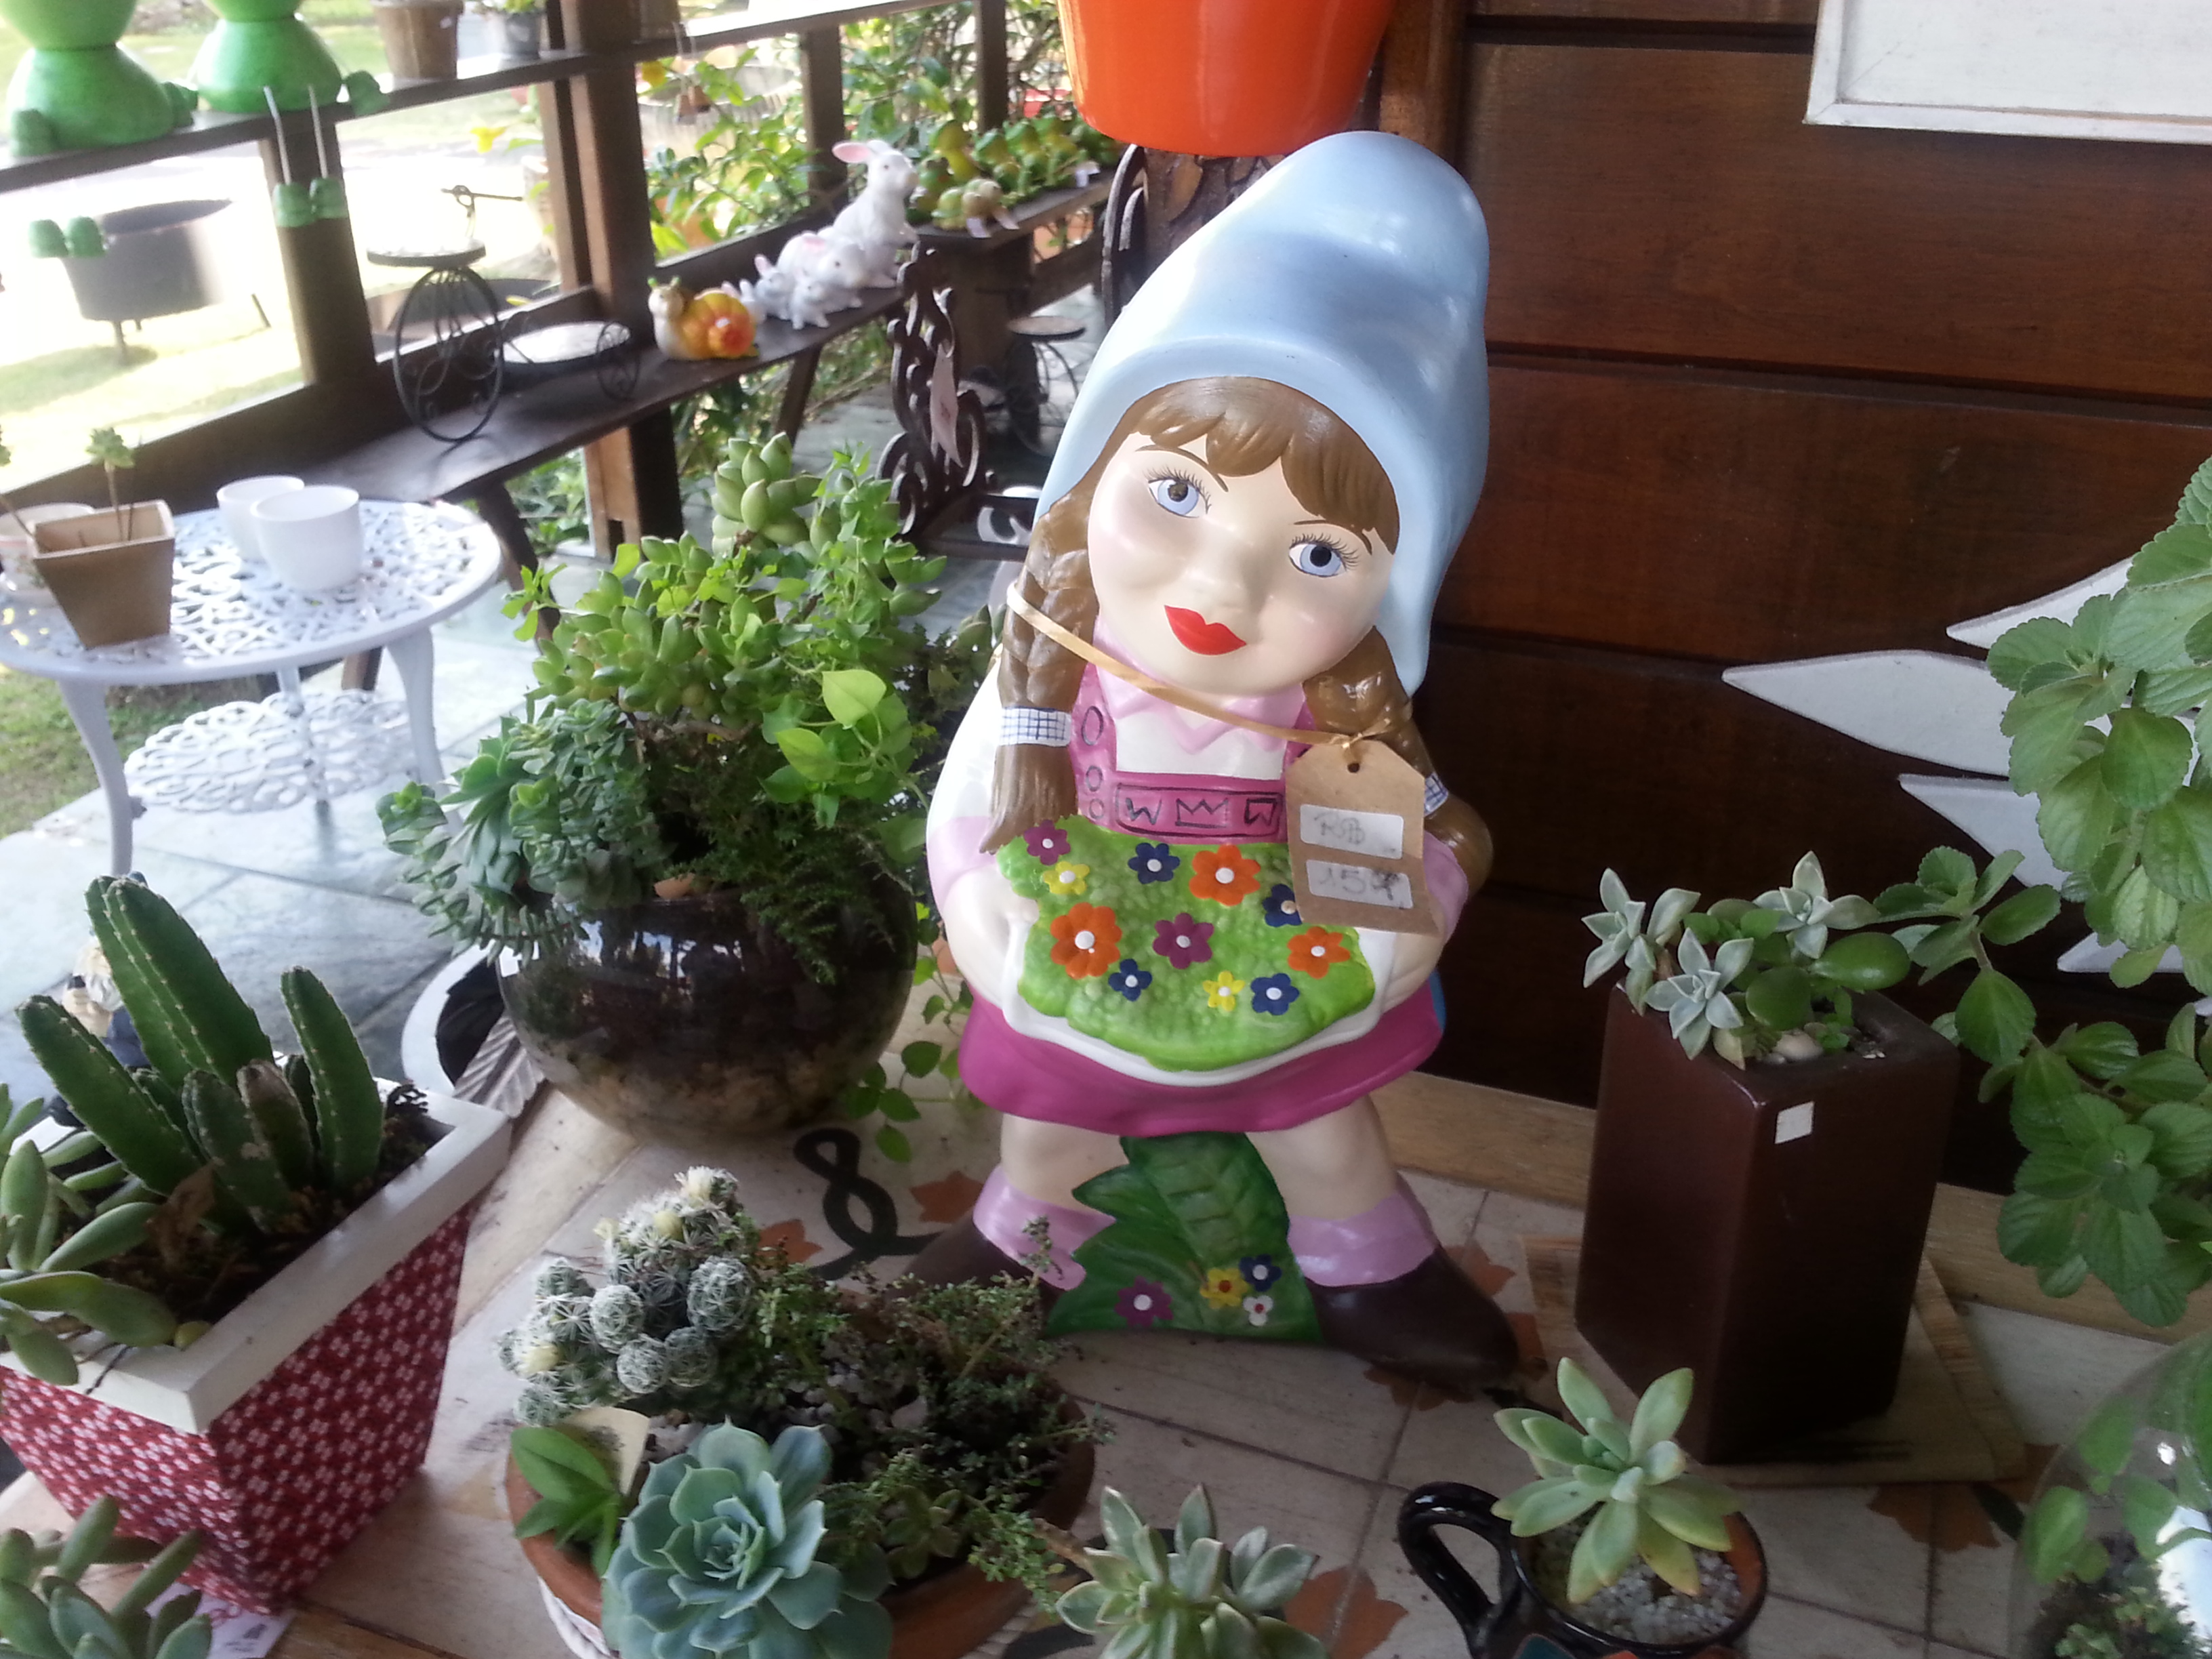
charms, lawn ornament, garden gnome, statue, flowerpot, houseplant, garden, monument, plant, toy, yard, floristry, interior design, flower